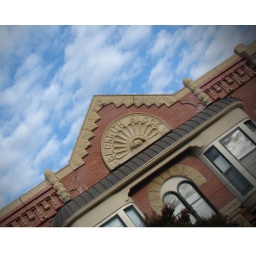
I like the clouds and shadow in this picture. I also like this picture in color rather than black and white.